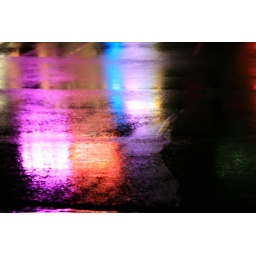
A rainbow of neon signs glow in the reflection of rare rain-covered pavement outside Delux and Revo Burrito.